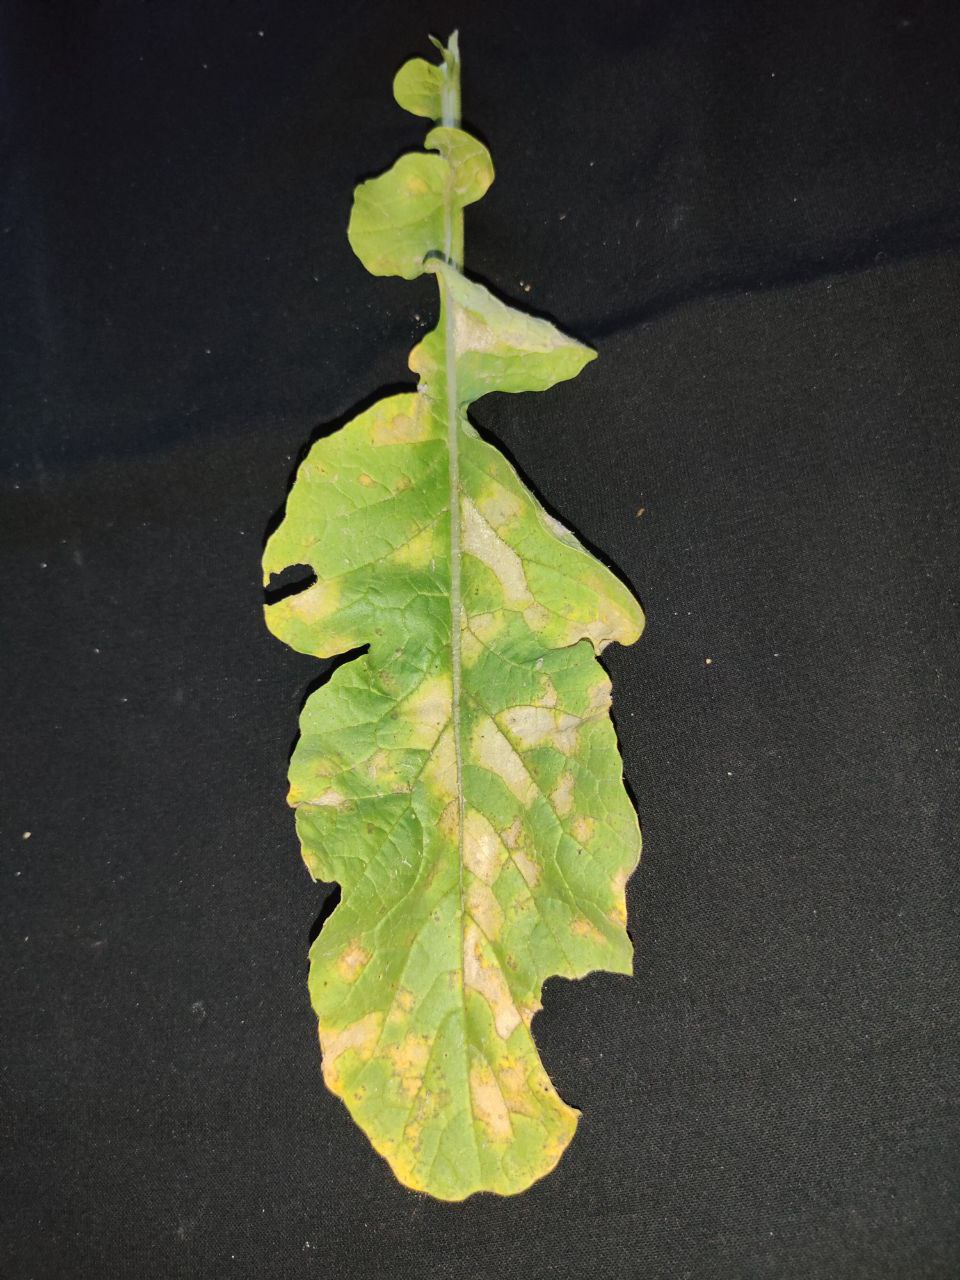
Label: Mosaic virus